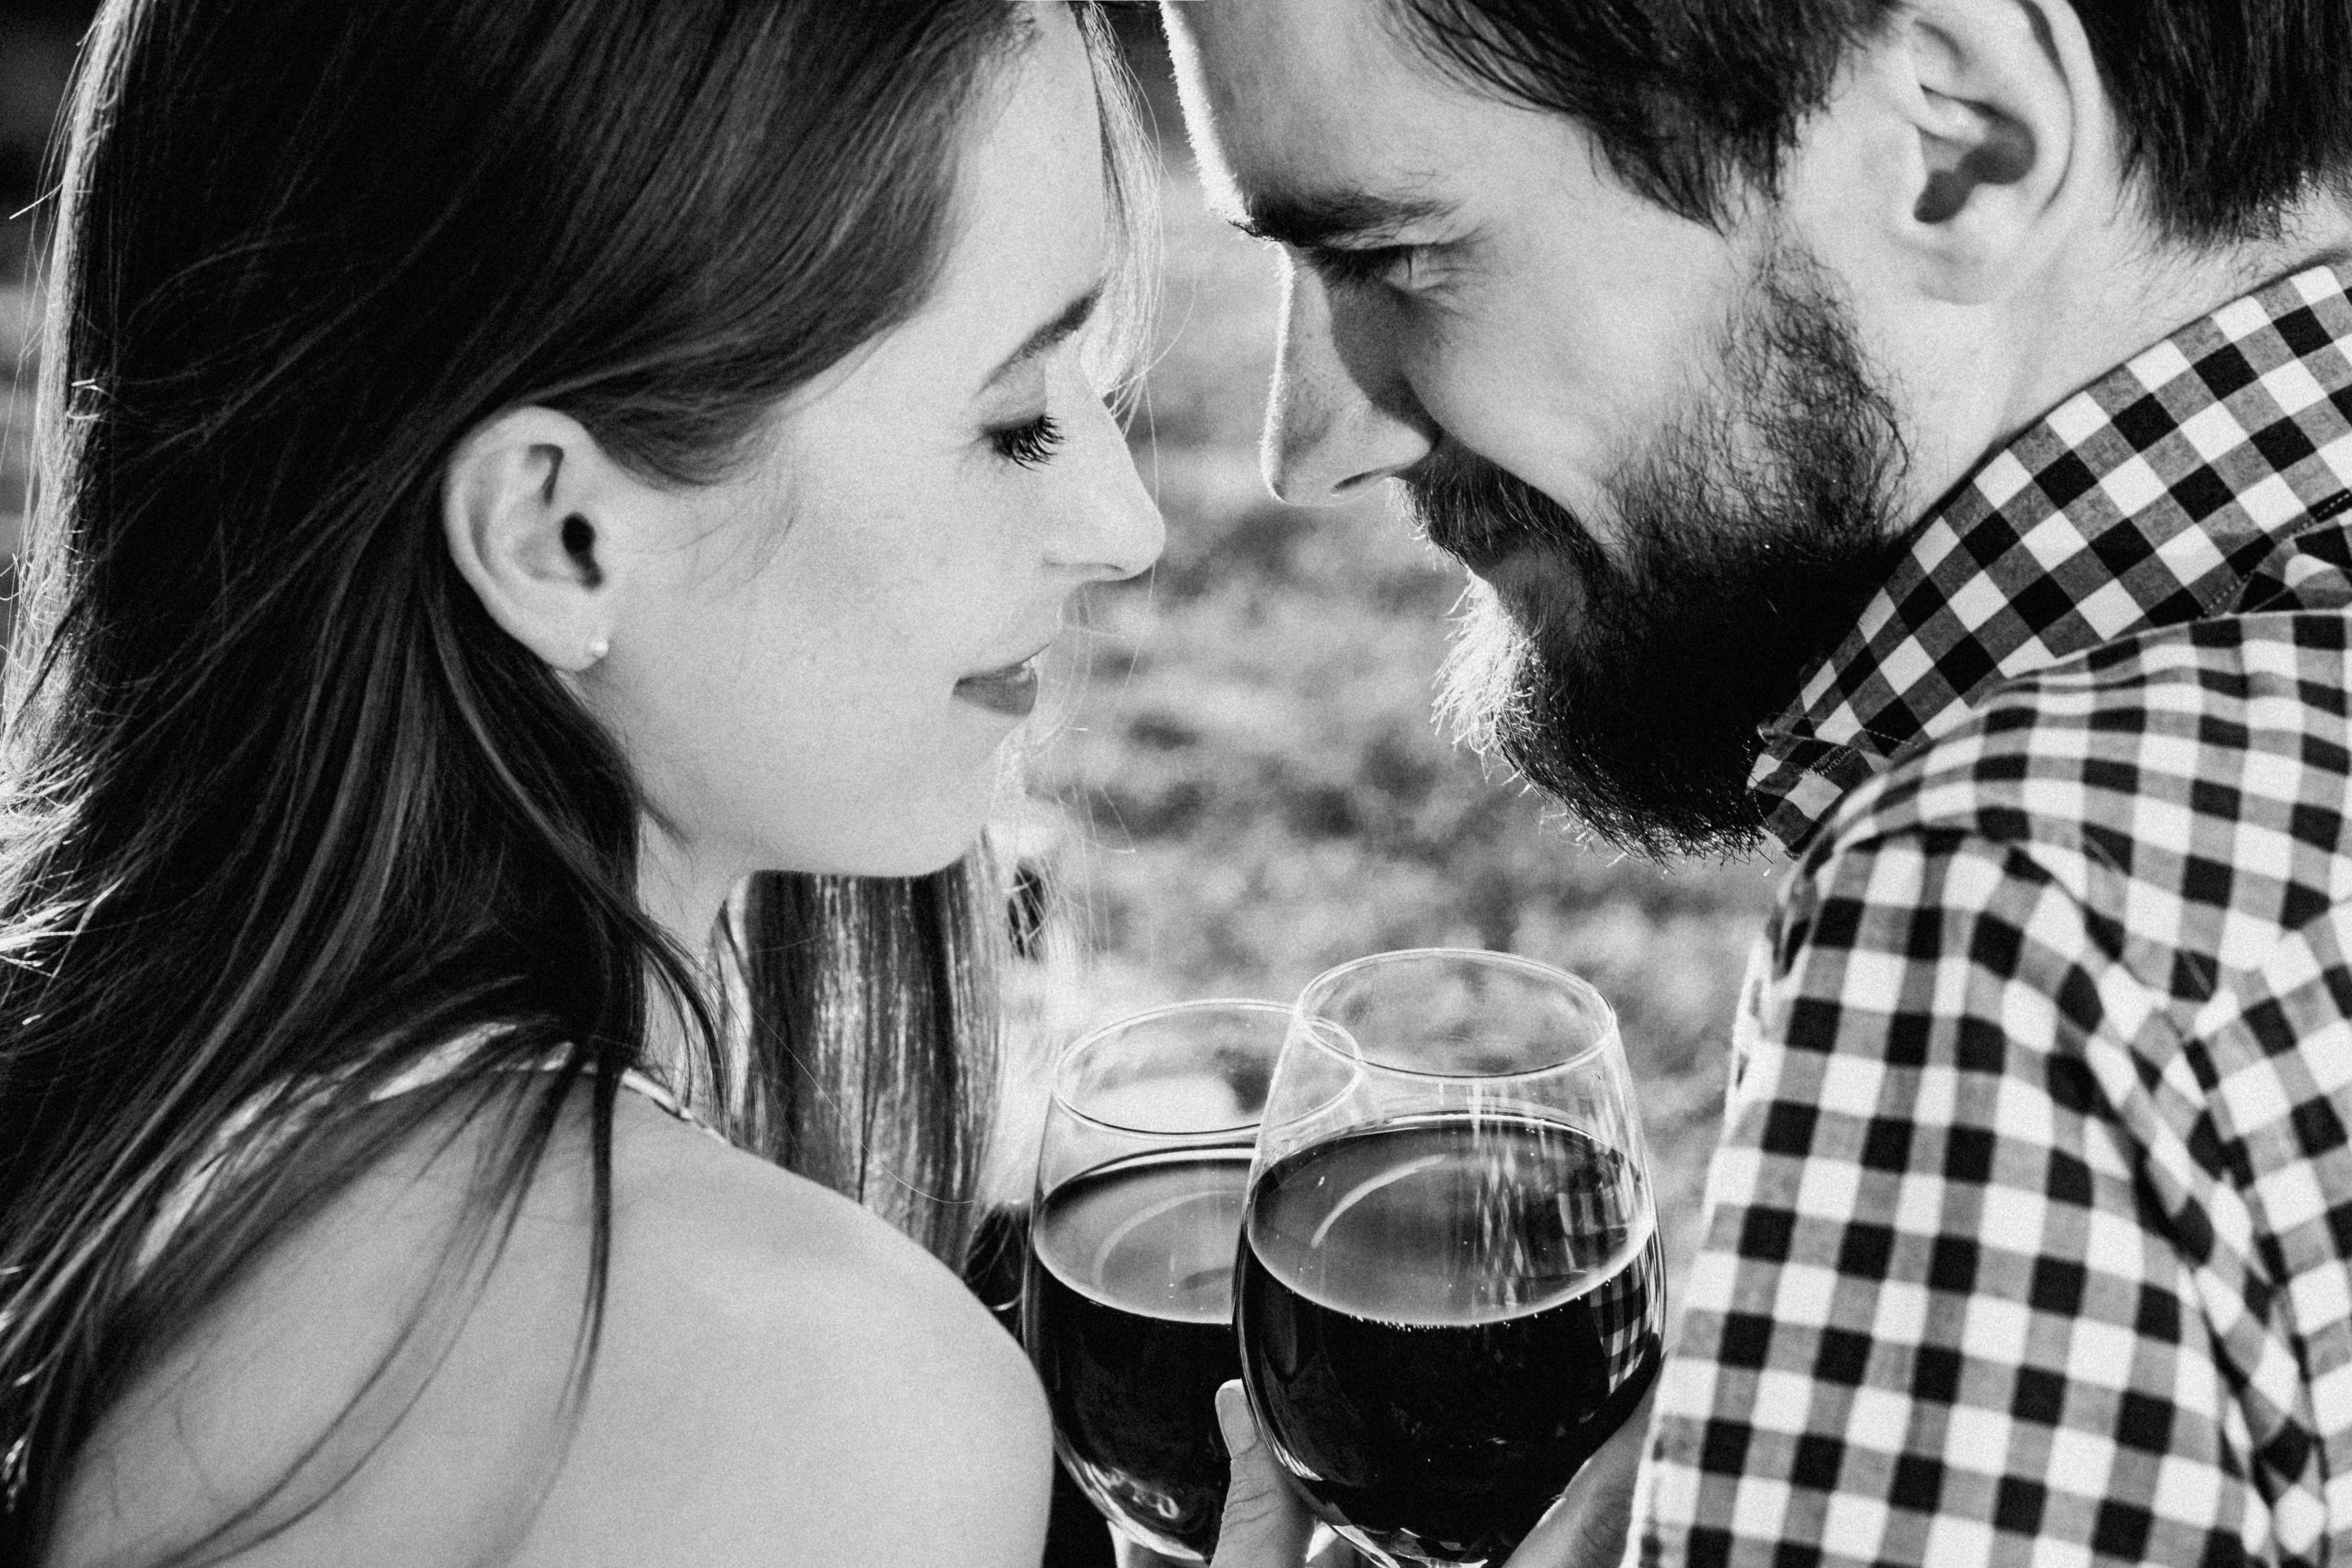
black and white, alcohol, monochrome, water, glass, monochrome photography, friendship, interaction, wine glass, drinking, romance, lip, photography, drink, love, fun, stemware, hand, gesture, red wine, drinkware, black hair, style